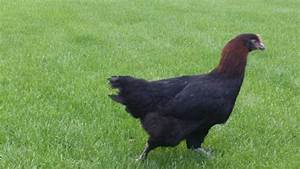
Label: gallina